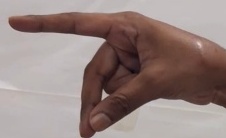
ASL sign: P